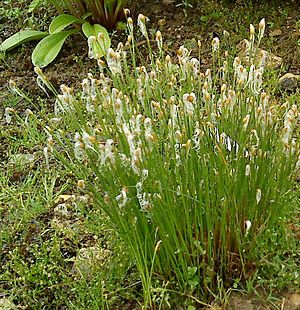
Kogleaks (Trichophorum)
Trichophorum alpinum